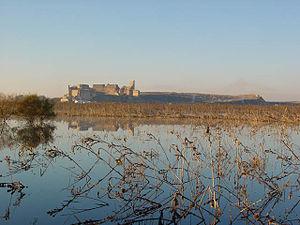
Calatrava la Vieja est une ancienne ville médiévale espagnole du royaume de Castille. Fondée par les arabes sous le nom de Qal'at Rabah قلعة رباح, elle a laissé son nom à la région et à l'Ordre de Calatrava. Abandonnée au XVᵉ siècle et aujourd'hui en ruines, elle est située sur le territoire de la commune de Carrión de Calatrava.